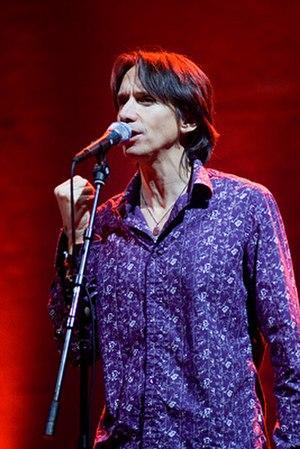
Christopher « Kipp » Lennon, né le 12 mars 1960 à Venice, en Californie aux États-Unis, est un musicien américain fondateur du groupe de folk rock Venice, dont il est le chanteur principal et guitariste.